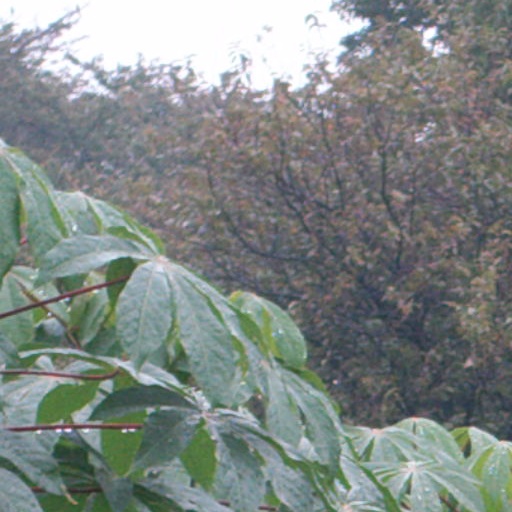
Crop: cassava